Frankston South

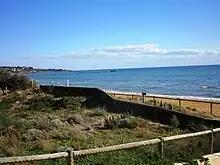
Frankston South Beach

Frankston High School, which is located on the Frankston/Frankston South border of Towerhill Road, is one of the most reputable state government schools in Victoria with an excellent academic record attained through a range of extension programs. Admittance to the school is determined by residing within its catchment area, of which Frankston South is a part of. Real estate agents market residential properties as being near the school more often than any other, except Balwyn High School, in the Melbourne inner-eastern suburb of Balwyn North. Research from the Real Estate Institute of Victoria (REIV) also identified that properties in the catchment area of the school sell for 16.9% more than others in each suburb, compared with 4% more in Balwyn North.